St John's College, Cambridge

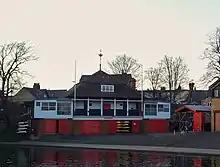
Lady Margaret Boat Club

The Chapel of St John's College is entered by the northwest corner of First Court. It was constructed between 1866 and 1869 to replace the smaller mediaeval chapel which dated back to the 13th century. When in 1861 the college's administration decided that a new building was needed, Sir George Gilbert Scott was selected as the architect. He had recently finished work on the chapel at Exeter College, Oxford, and went about constructing the chapel of St John's College along similar lines, drawing inspiration from Sainte-Chapelle in Paris.